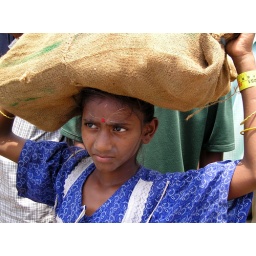
A girl in the market on the way to Phil's farm from Bangalore.